Animals in ancient Greece and Rome

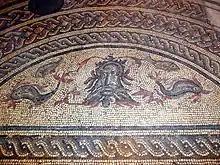
Roman mosaic depicting Oceanus, whose beard is made of seaweed

Although there are a wide variety of images of lobsters throughout ancient Greece or Rome, very few are anatomically accurate. The ancient Romans knew that lobsters had five arms and they had detailed information about their claws and other external features. Pliny considered them bloodless animals. The Romans also knew that lobsters live in rocky terrain, their reproductive habits, and their seasonal movements. Roman authors provide accounts of how lobsters interacted with octopuses, which are their predators. Fishermen used this information to catch the lobsters using lobster traps, which became a popular metaphor in Roman theatre. Lobsters were considered a prestigious food in ancient Rome and Greece and the wealthy would hunt them to gather them.